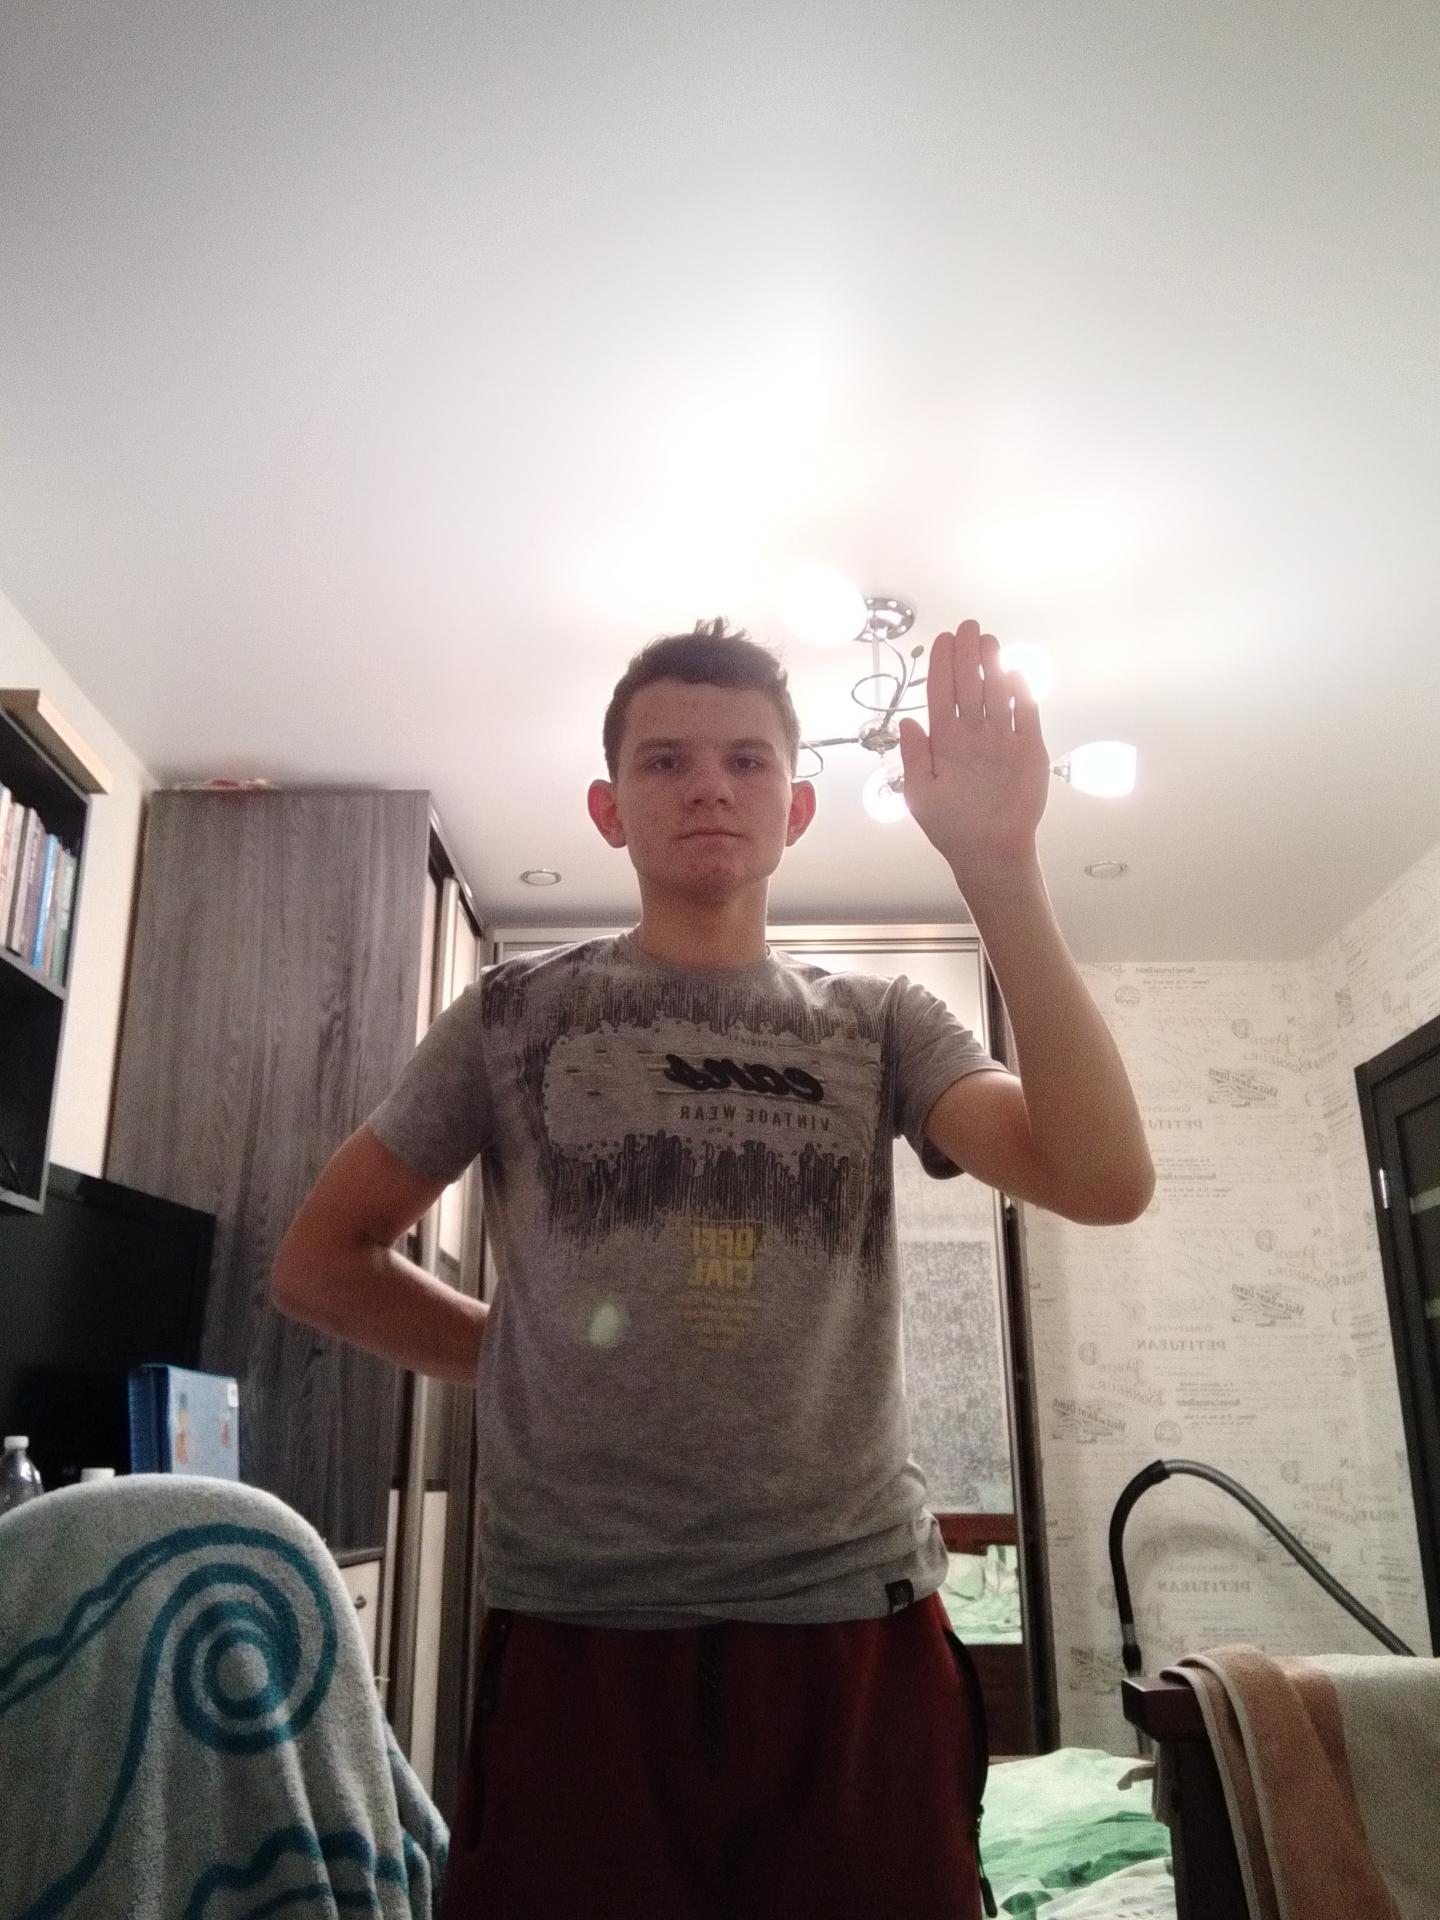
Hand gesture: stop